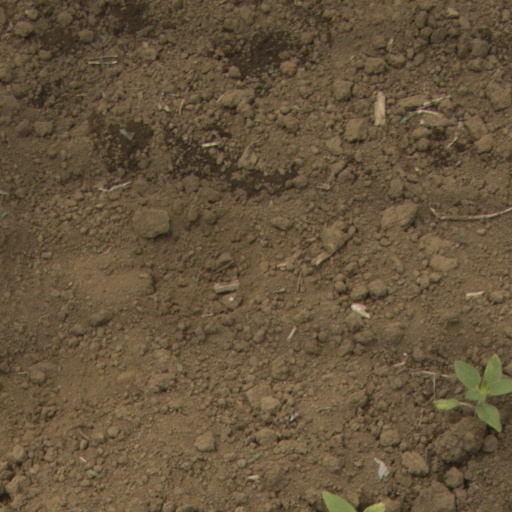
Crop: Jerusalem artichoke